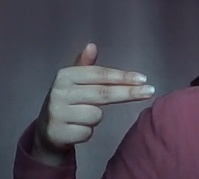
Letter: ghain